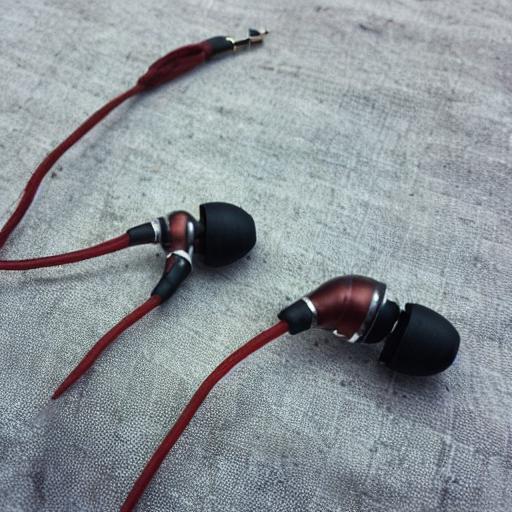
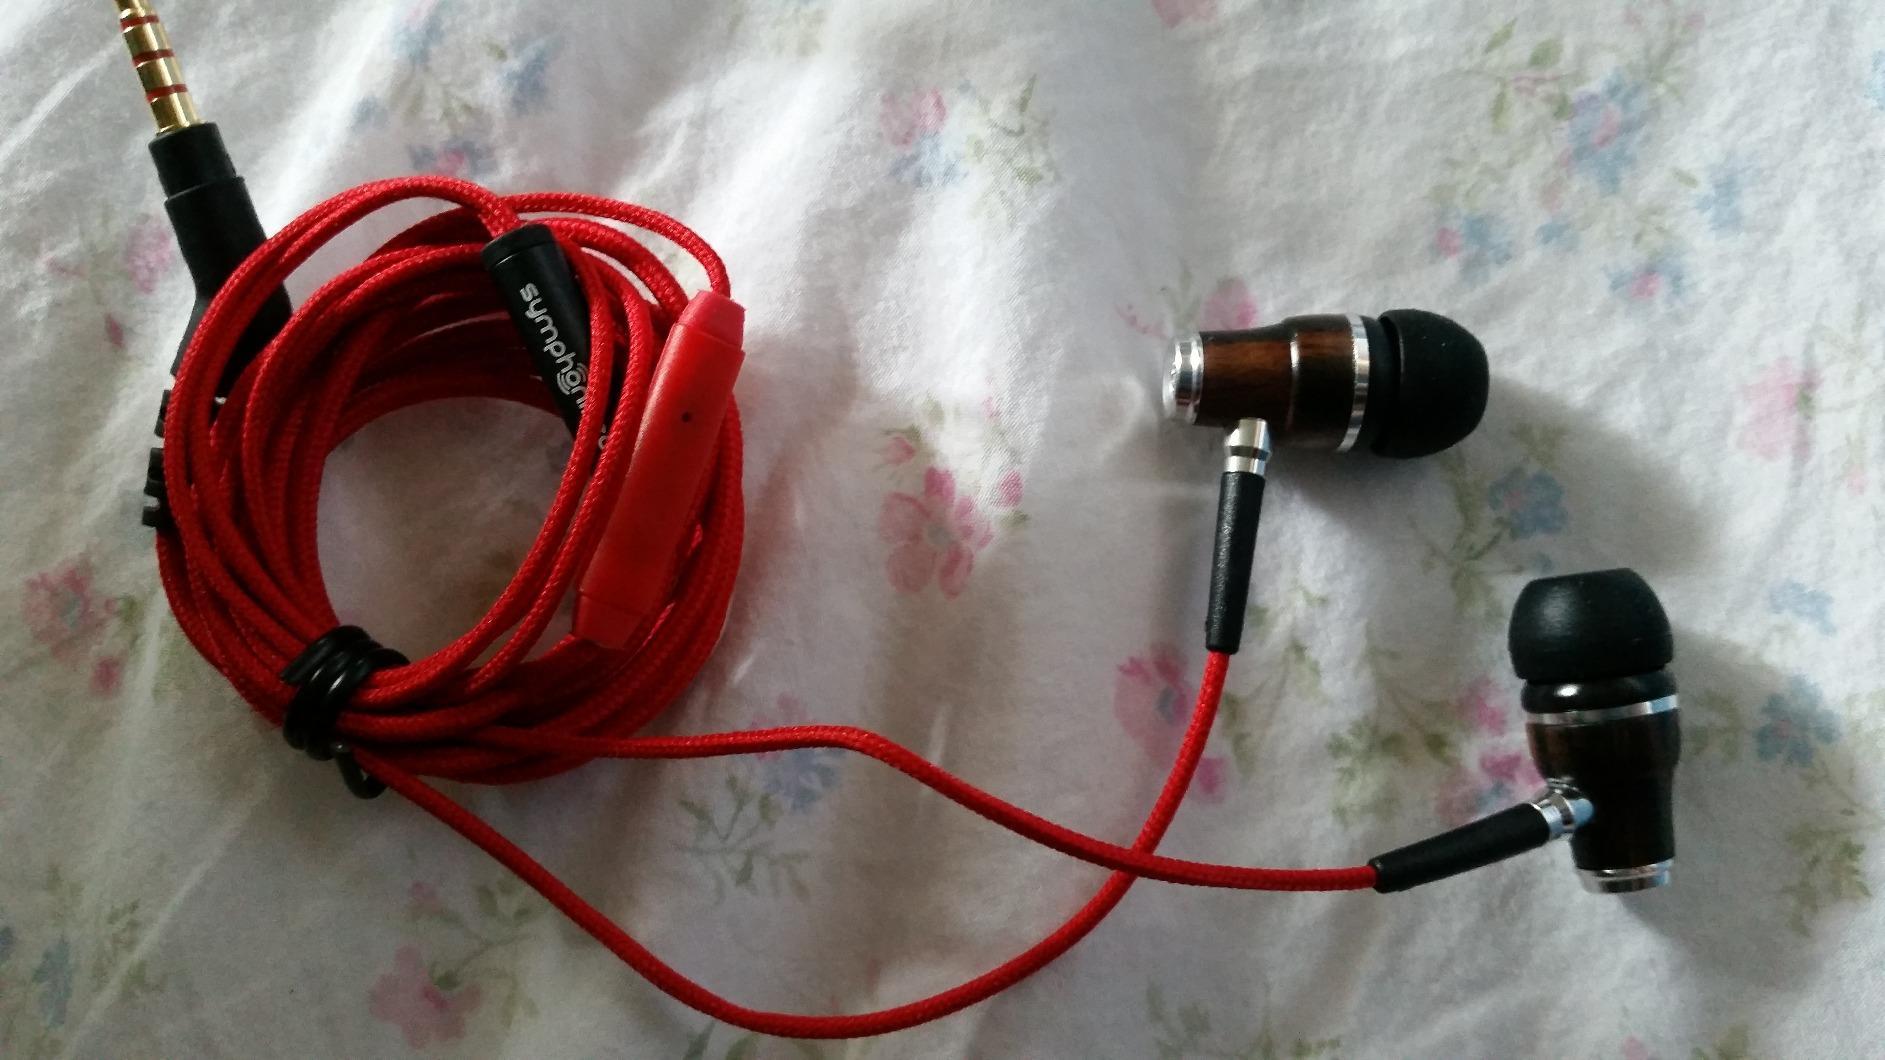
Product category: headphones
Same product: no